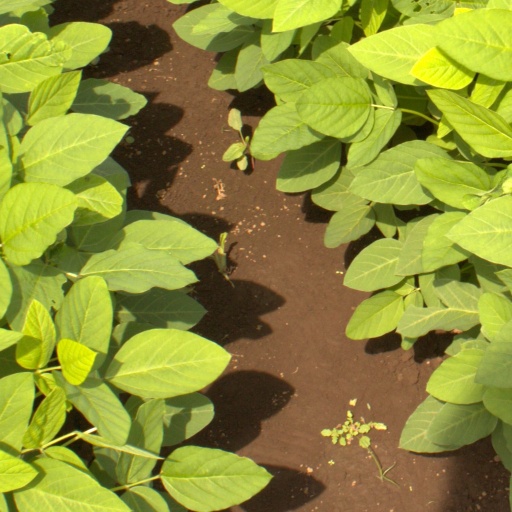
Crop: soybean